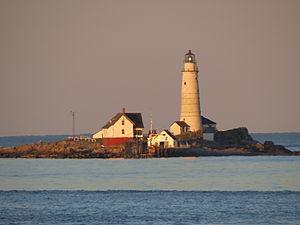
Le phare de Boston Boston est un phare situé sur Little Brewster Island au large de Boston Harbor dans le comté de Suffolk.